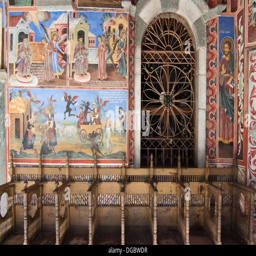
frescoes on the outside of the main church